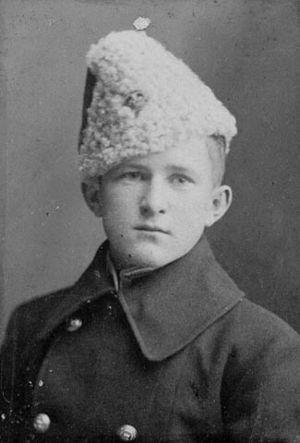
La réserve militaire est constituée de citoyens appelés réservistes, formés comme militaires pour renforcer les forces armées actives sur le territoire national ou en opérations extérieures; ce sont des militaires à temps partiel. Ce peut être en temps de paix ou en renfort dans une situation de conflit ou de crise.